Kirkstall

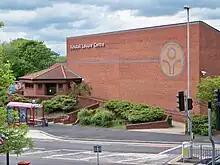
Kirkstall Leisure Centre

Until 1976 when it was closed, Kirkstall was dominated by a coal fired power station. It was replaced by larger power stations away from town at Ferrybridge, Eggborough and Drax. The power station was demolished in the early 1980s.